Methodist Mission in Oregon

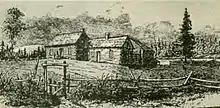
The Mission Bottom in 1834.

Arriving in May 1837 at Fort Vancouver on the ship "Diana" was a party of seven adults and four children under the leadership of Dr. Elijah White. Included in the party was White's wife, William H. Willson, Anna Maria Pittman, Alanson Beers, Susan Downing, and Elvira Johnson. Several marriages were soon contracted, with a double marriage ceremony of Jason Lee to Anna Pittman and Cyrus Shepard to Susan Downing occurring on June 16, 1837. A second group consisting of a teacher, Margaret Jewett Bailey, and two more ministers, David Leslie and H. K. W. Perkins, arrived at the Mission on September 7, 1837.